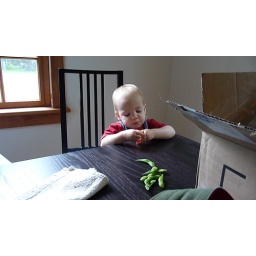
edamame in a big girl chair